Charles Conway Hartigan

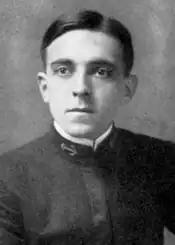
Hartigan as a U.S. Naval Academy midshipman

Charles Conway Hartigan (September 13, 1882 – February 25, 1944) was born in Middletown, New York and died in Palo Alto, California. He graduated from the United States Naval Academy in 1906.